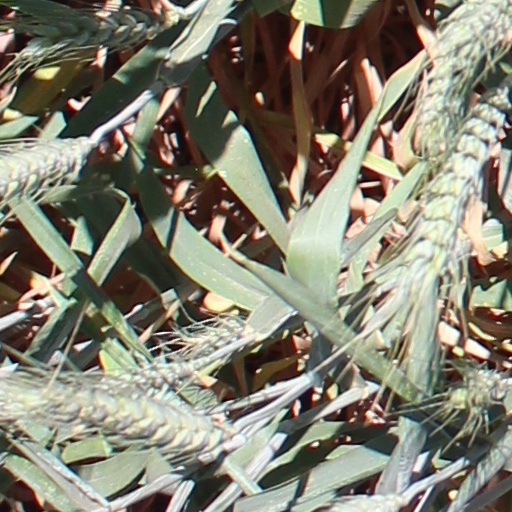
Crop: wheat